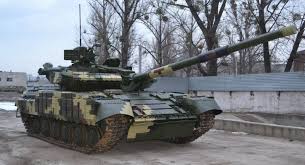
Label: T-64